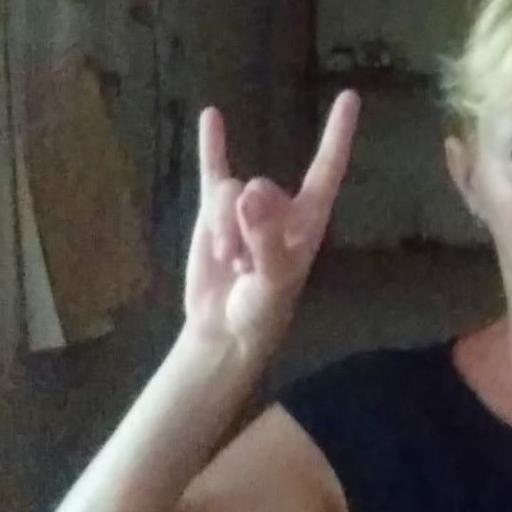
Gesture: rock